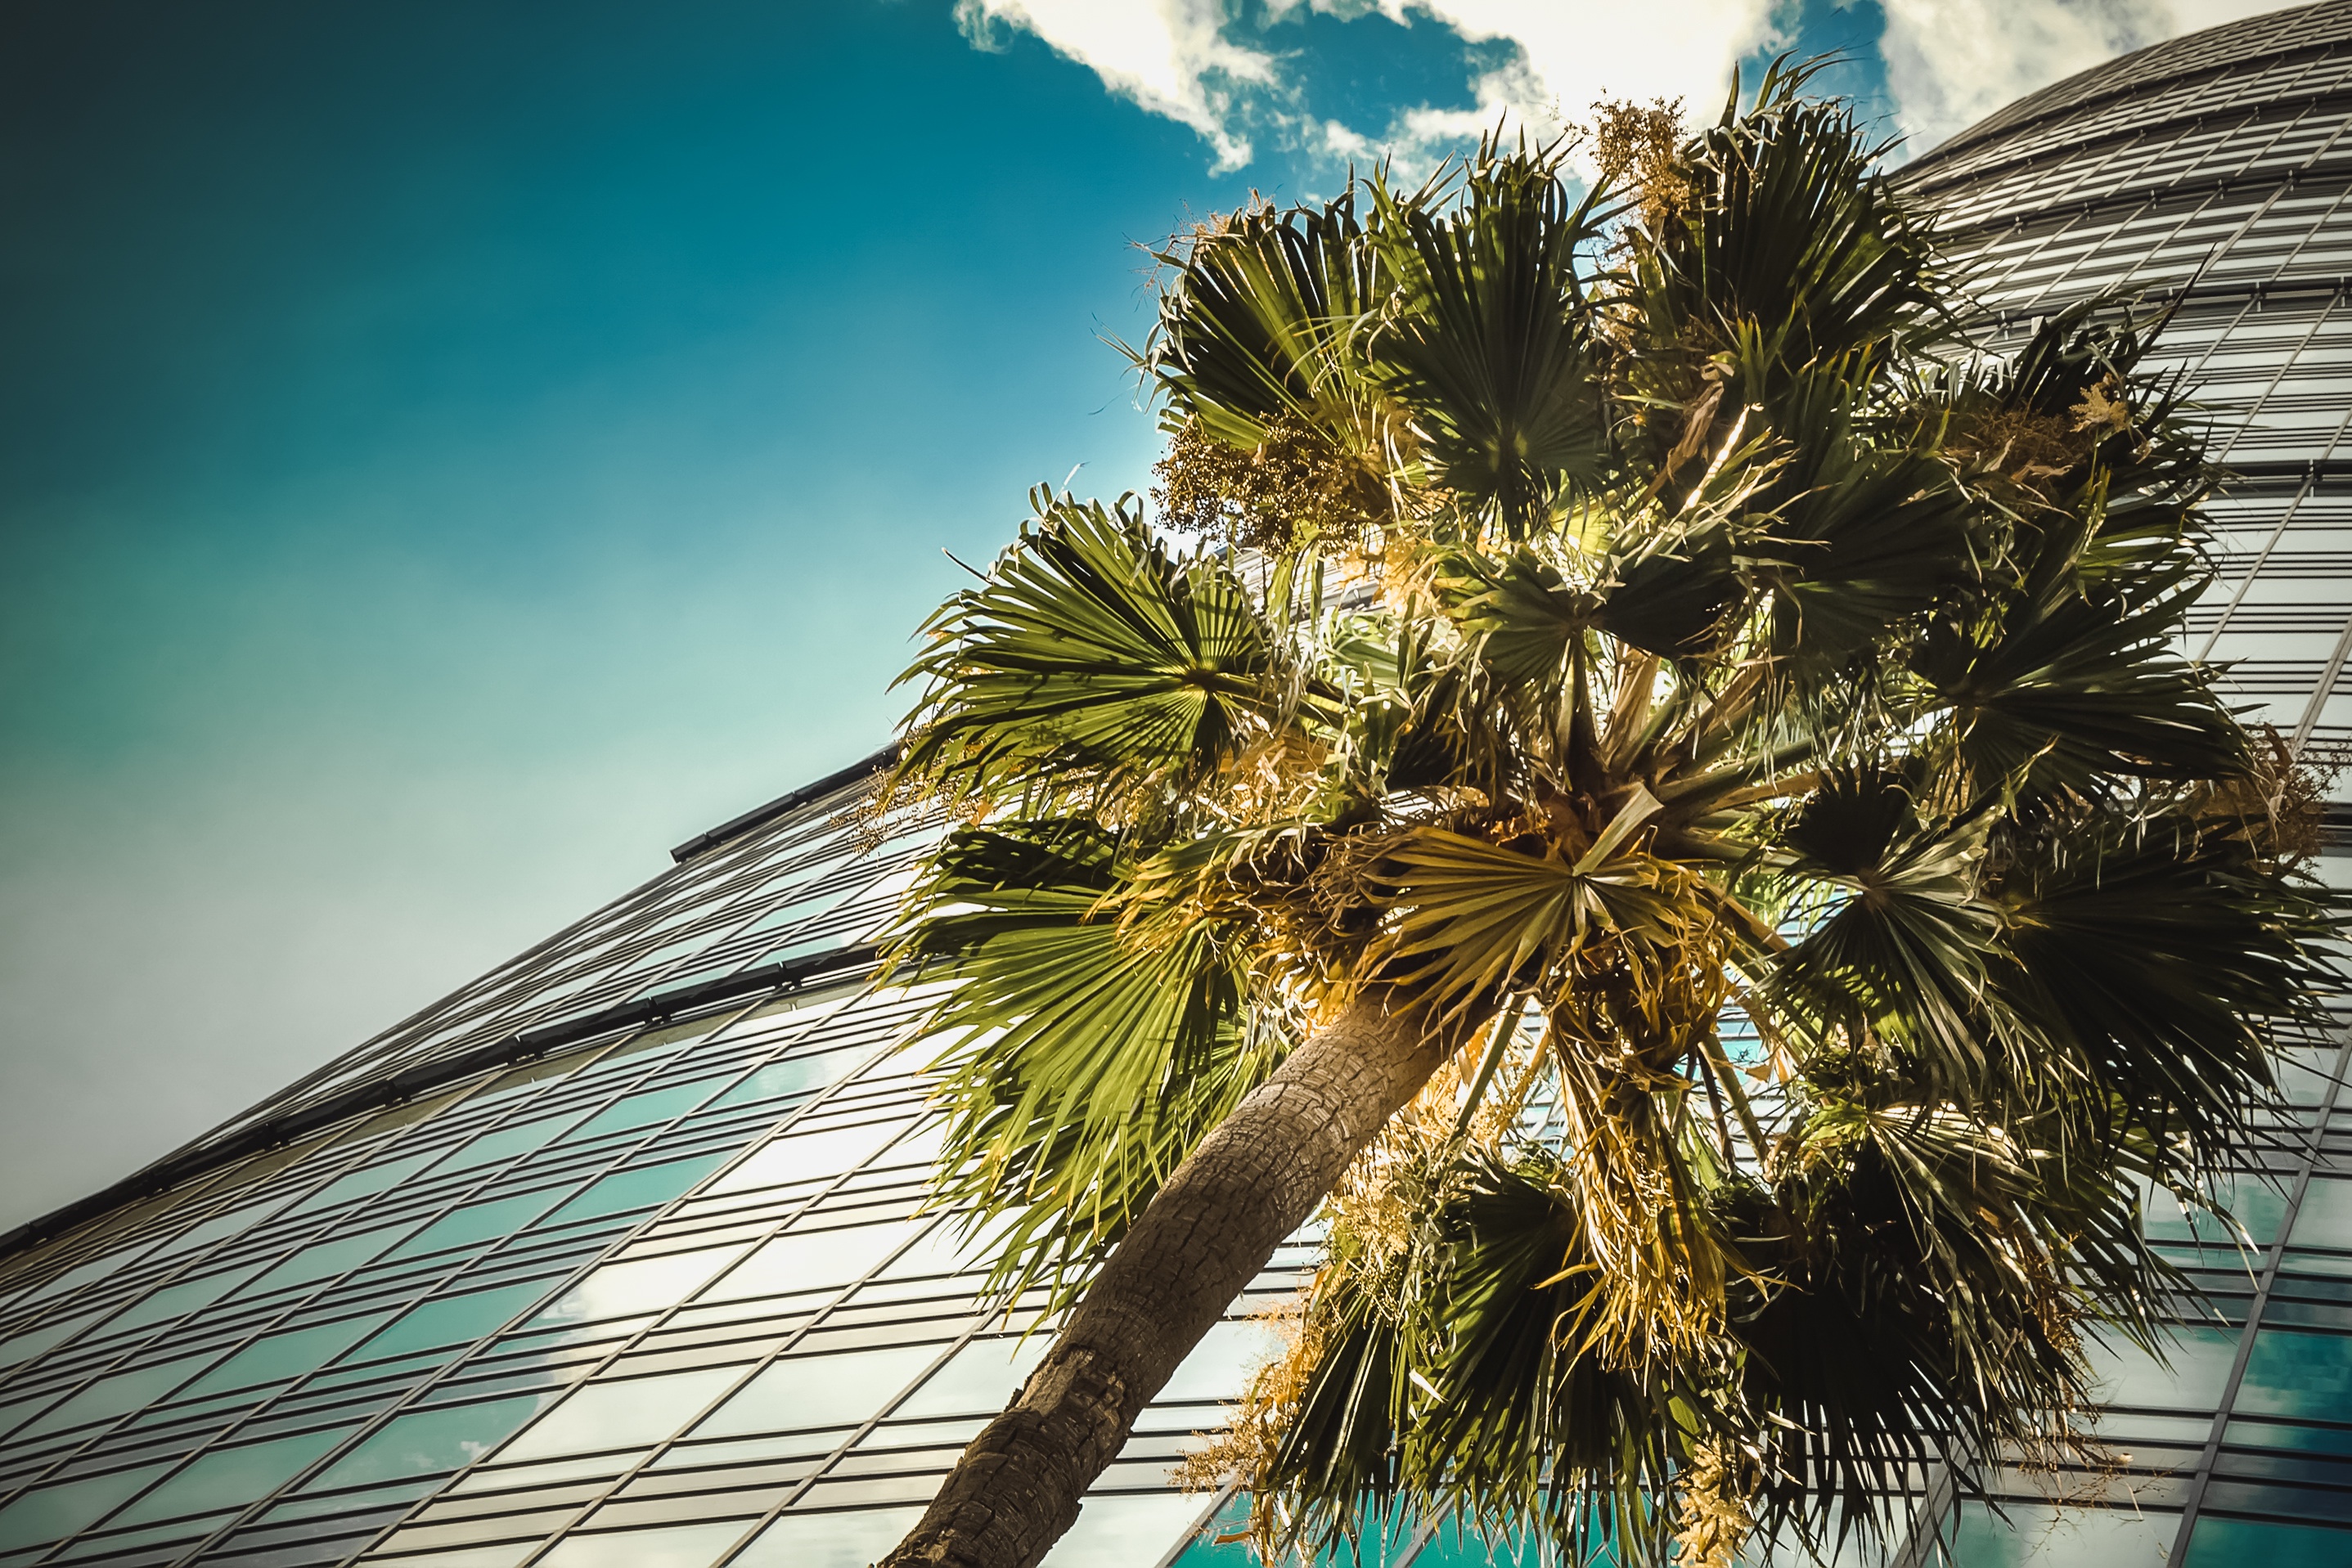
tree, plant, flower, skyscraper, tropics, woody plant, arecales, palm family, borassus flabellifer